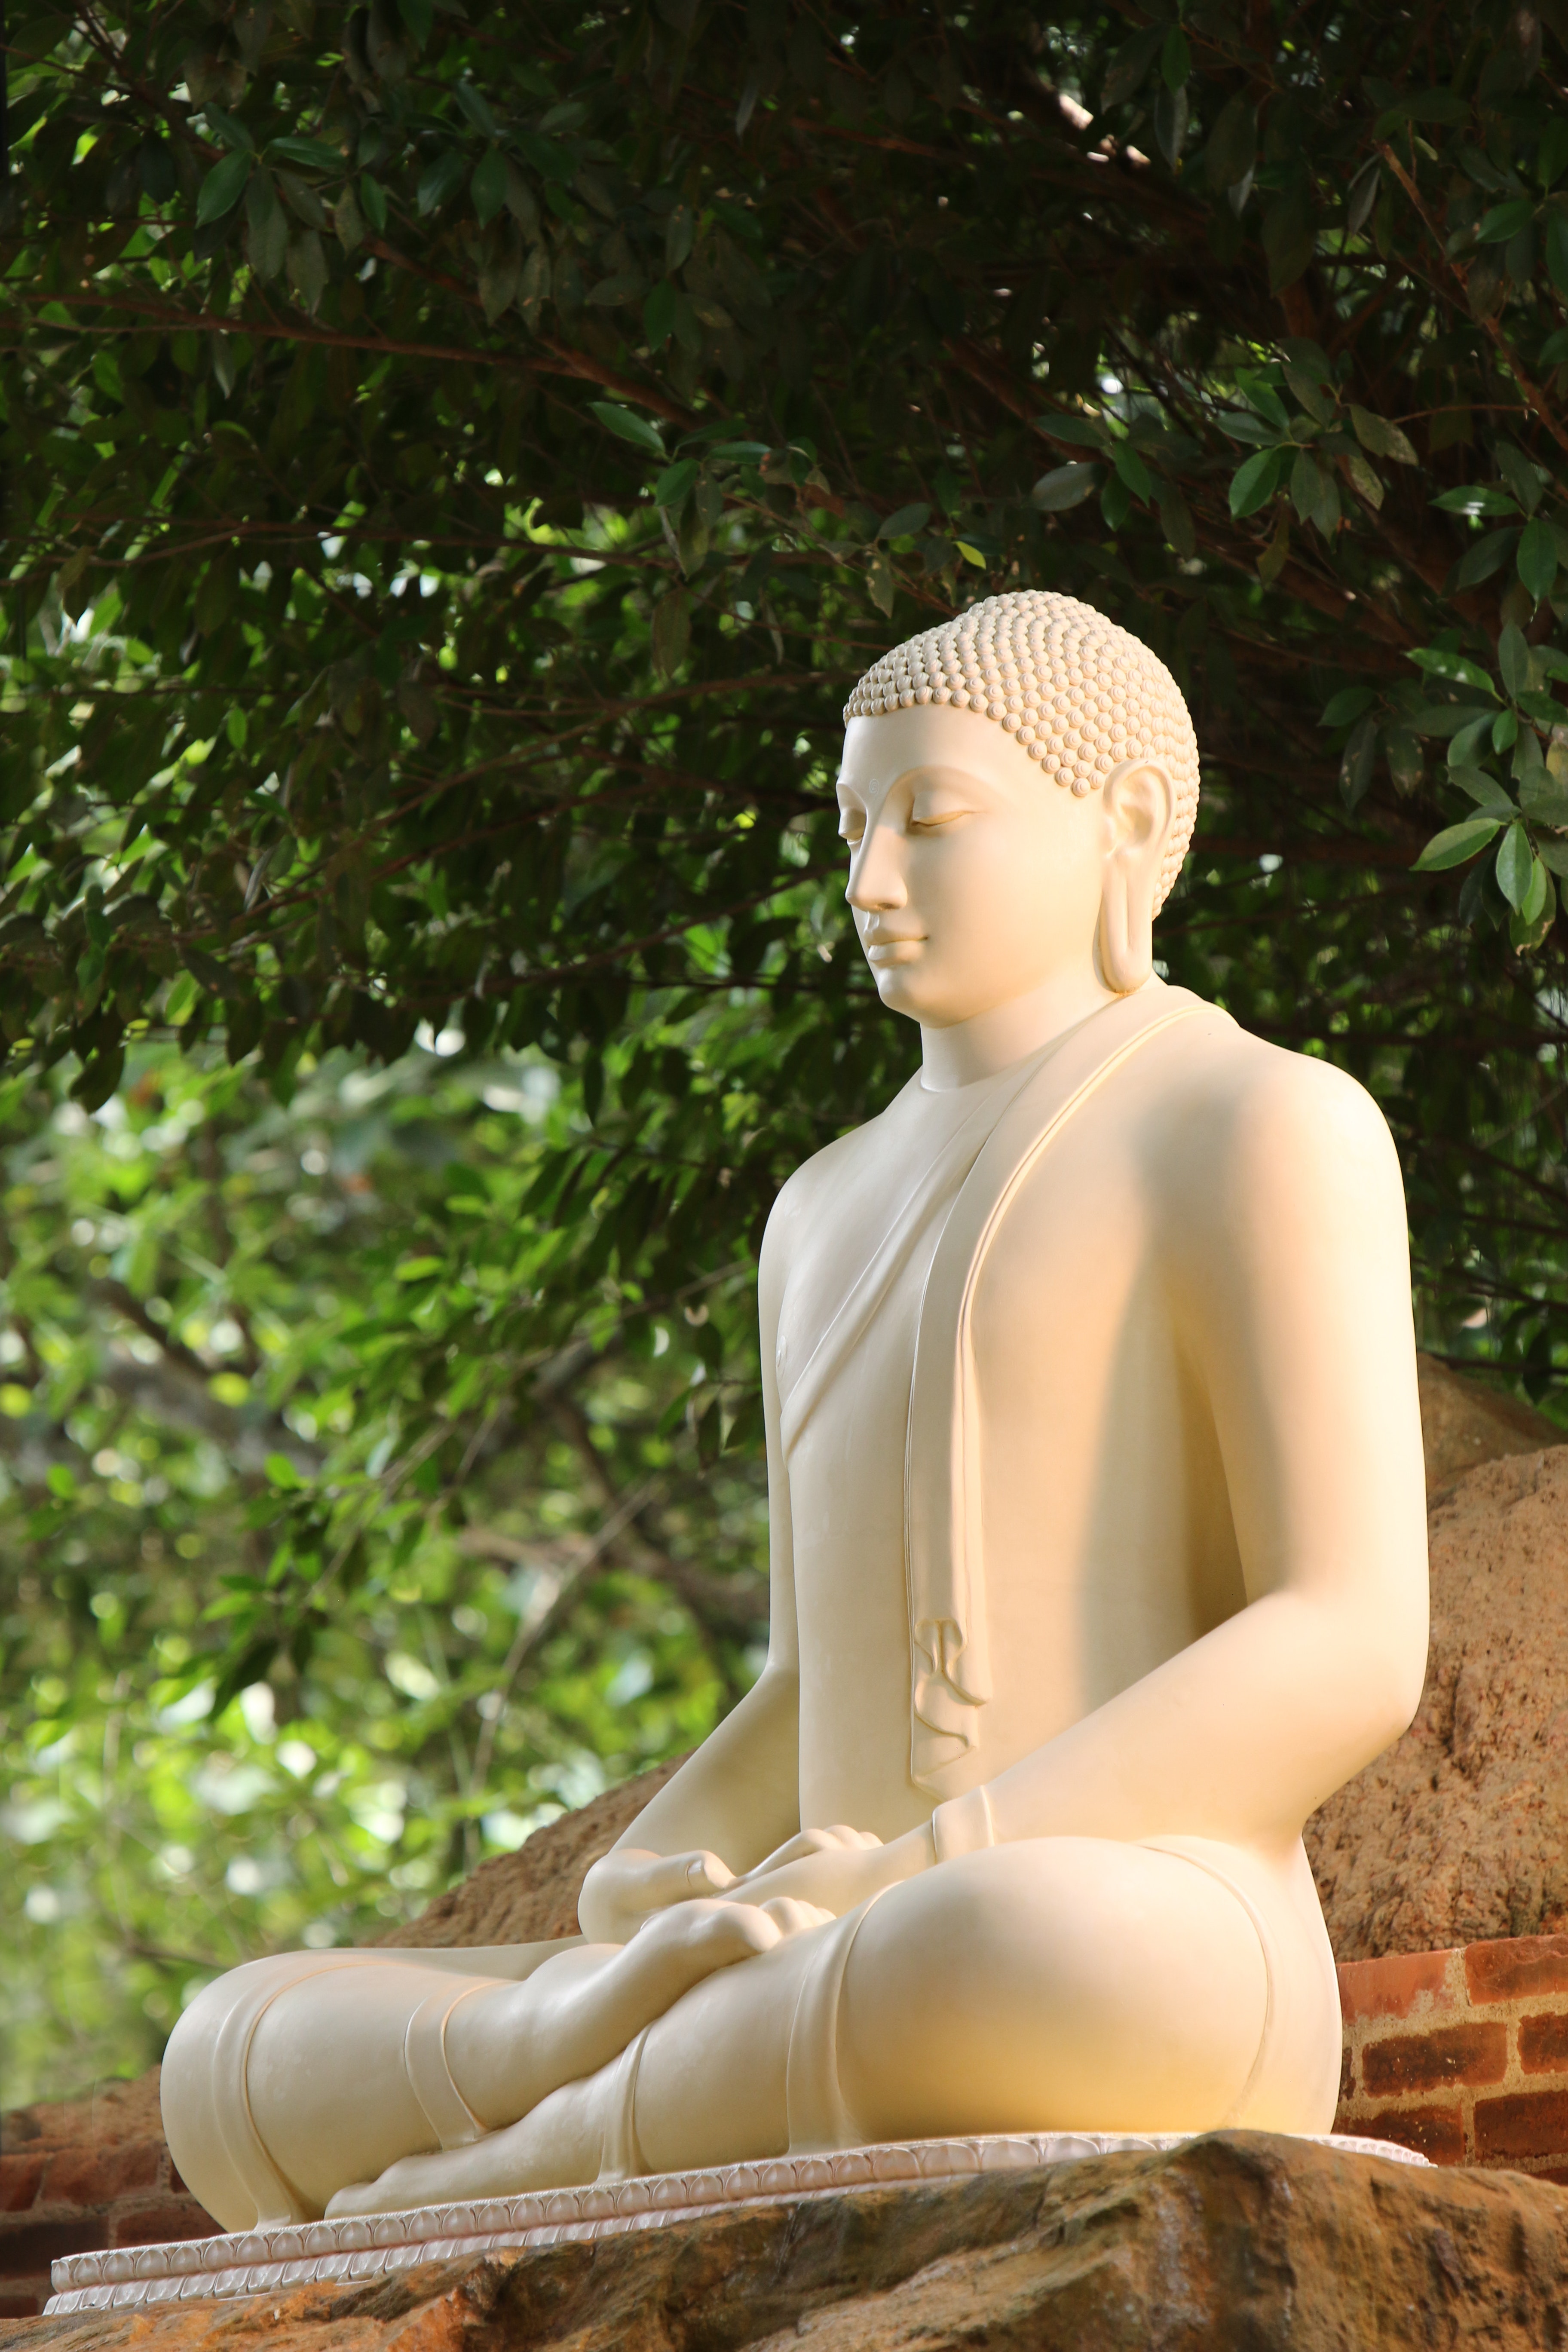
statue, sculpture, stone carving, meditation, sitting, art, monument, temple, sunlight, classical sculpture, photography, fictional character, marble, leisure, fawn, nonbuilding structure